Newbury Park Post Office

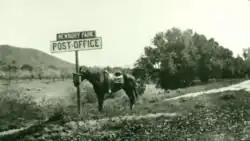
A mailbox in 1909.

Egbert Starr Newbury moved with his wife and child from Santa Barbara to the Conejo Valley in 1874, where he built his home at the present day site of the Thousand Oaks Civic Arts Plaza. As there was no official place to send or receive mail, Newbury decided to apply to the federal government for a post office. On July 16, 1875, the post office opened in a tent outside Newbury's home, and Newbury became the first postmaster in the Conejo Valley. When the stage company, Coast Line Stage Company, abandoned their route through Conejo Valley in 1876, mail was only a few times per week by various people on government contract. Following the devastating drought of 1876-77, the Newbury family left the Conejo Valley, and the location of the post office changed many times. For ten years it was located in the eastern end of the Conejo Valley, in the homes of various ranchers, however still called the Newbury Park Post Office. The Timberville Post Office was established in today's Newbury Park in 1888, in order to serve the small community of Timberville, centered around the Grand Union Hotel and the Timber School.